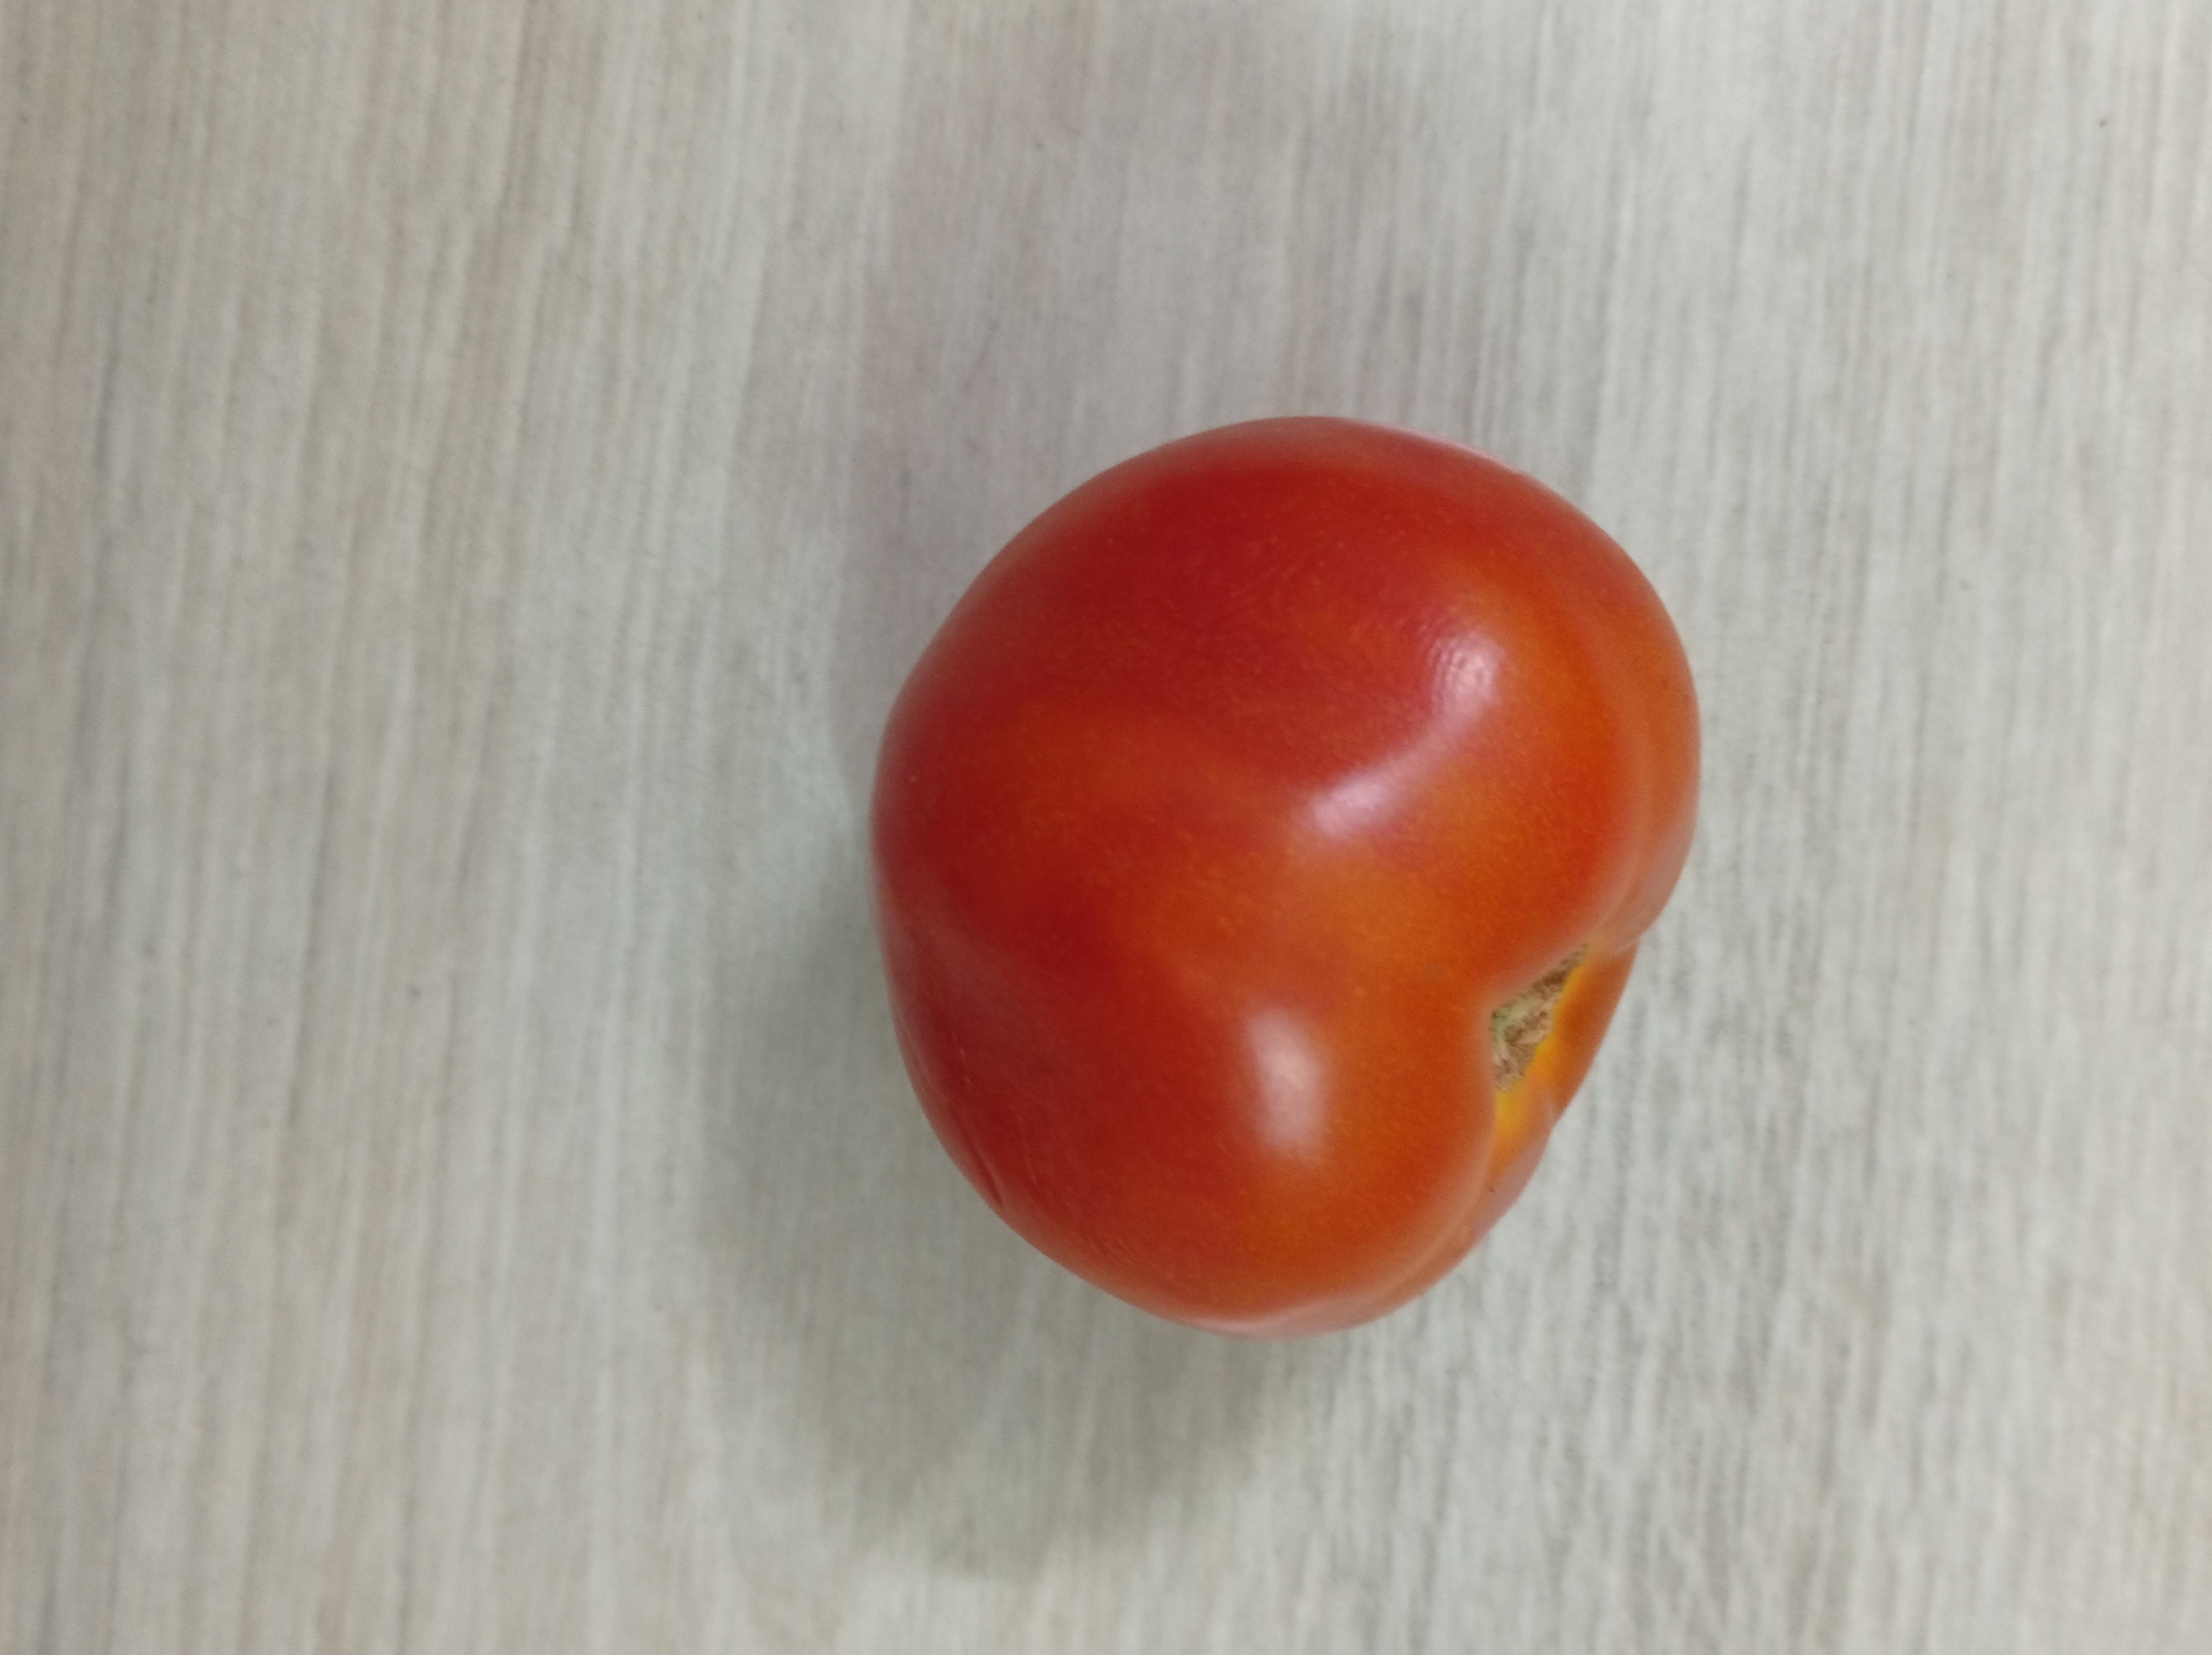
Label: Fresh